Mirror symmetry (string theory)

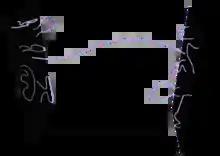
Open strings attached to a pair of D-branes

In string theory and related theories in physics, a "brane" is a physical object that generalizes the notion of a point particle to higher dimensions. For example, a point particle can be viewed as a brane of dimension zero, while a string can be viewed as a brane of dimension one. It is also possible to consider higher-dimensional branes. The word brane comes from the word "membrane" which refers to a two-dimensional brane.